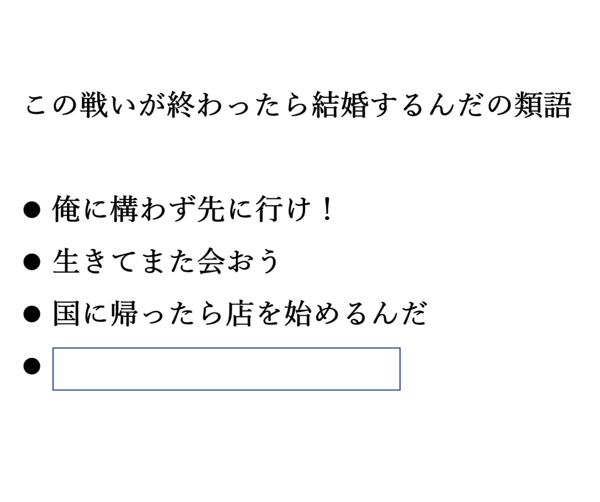
回答: 田んぼの様子見てくる